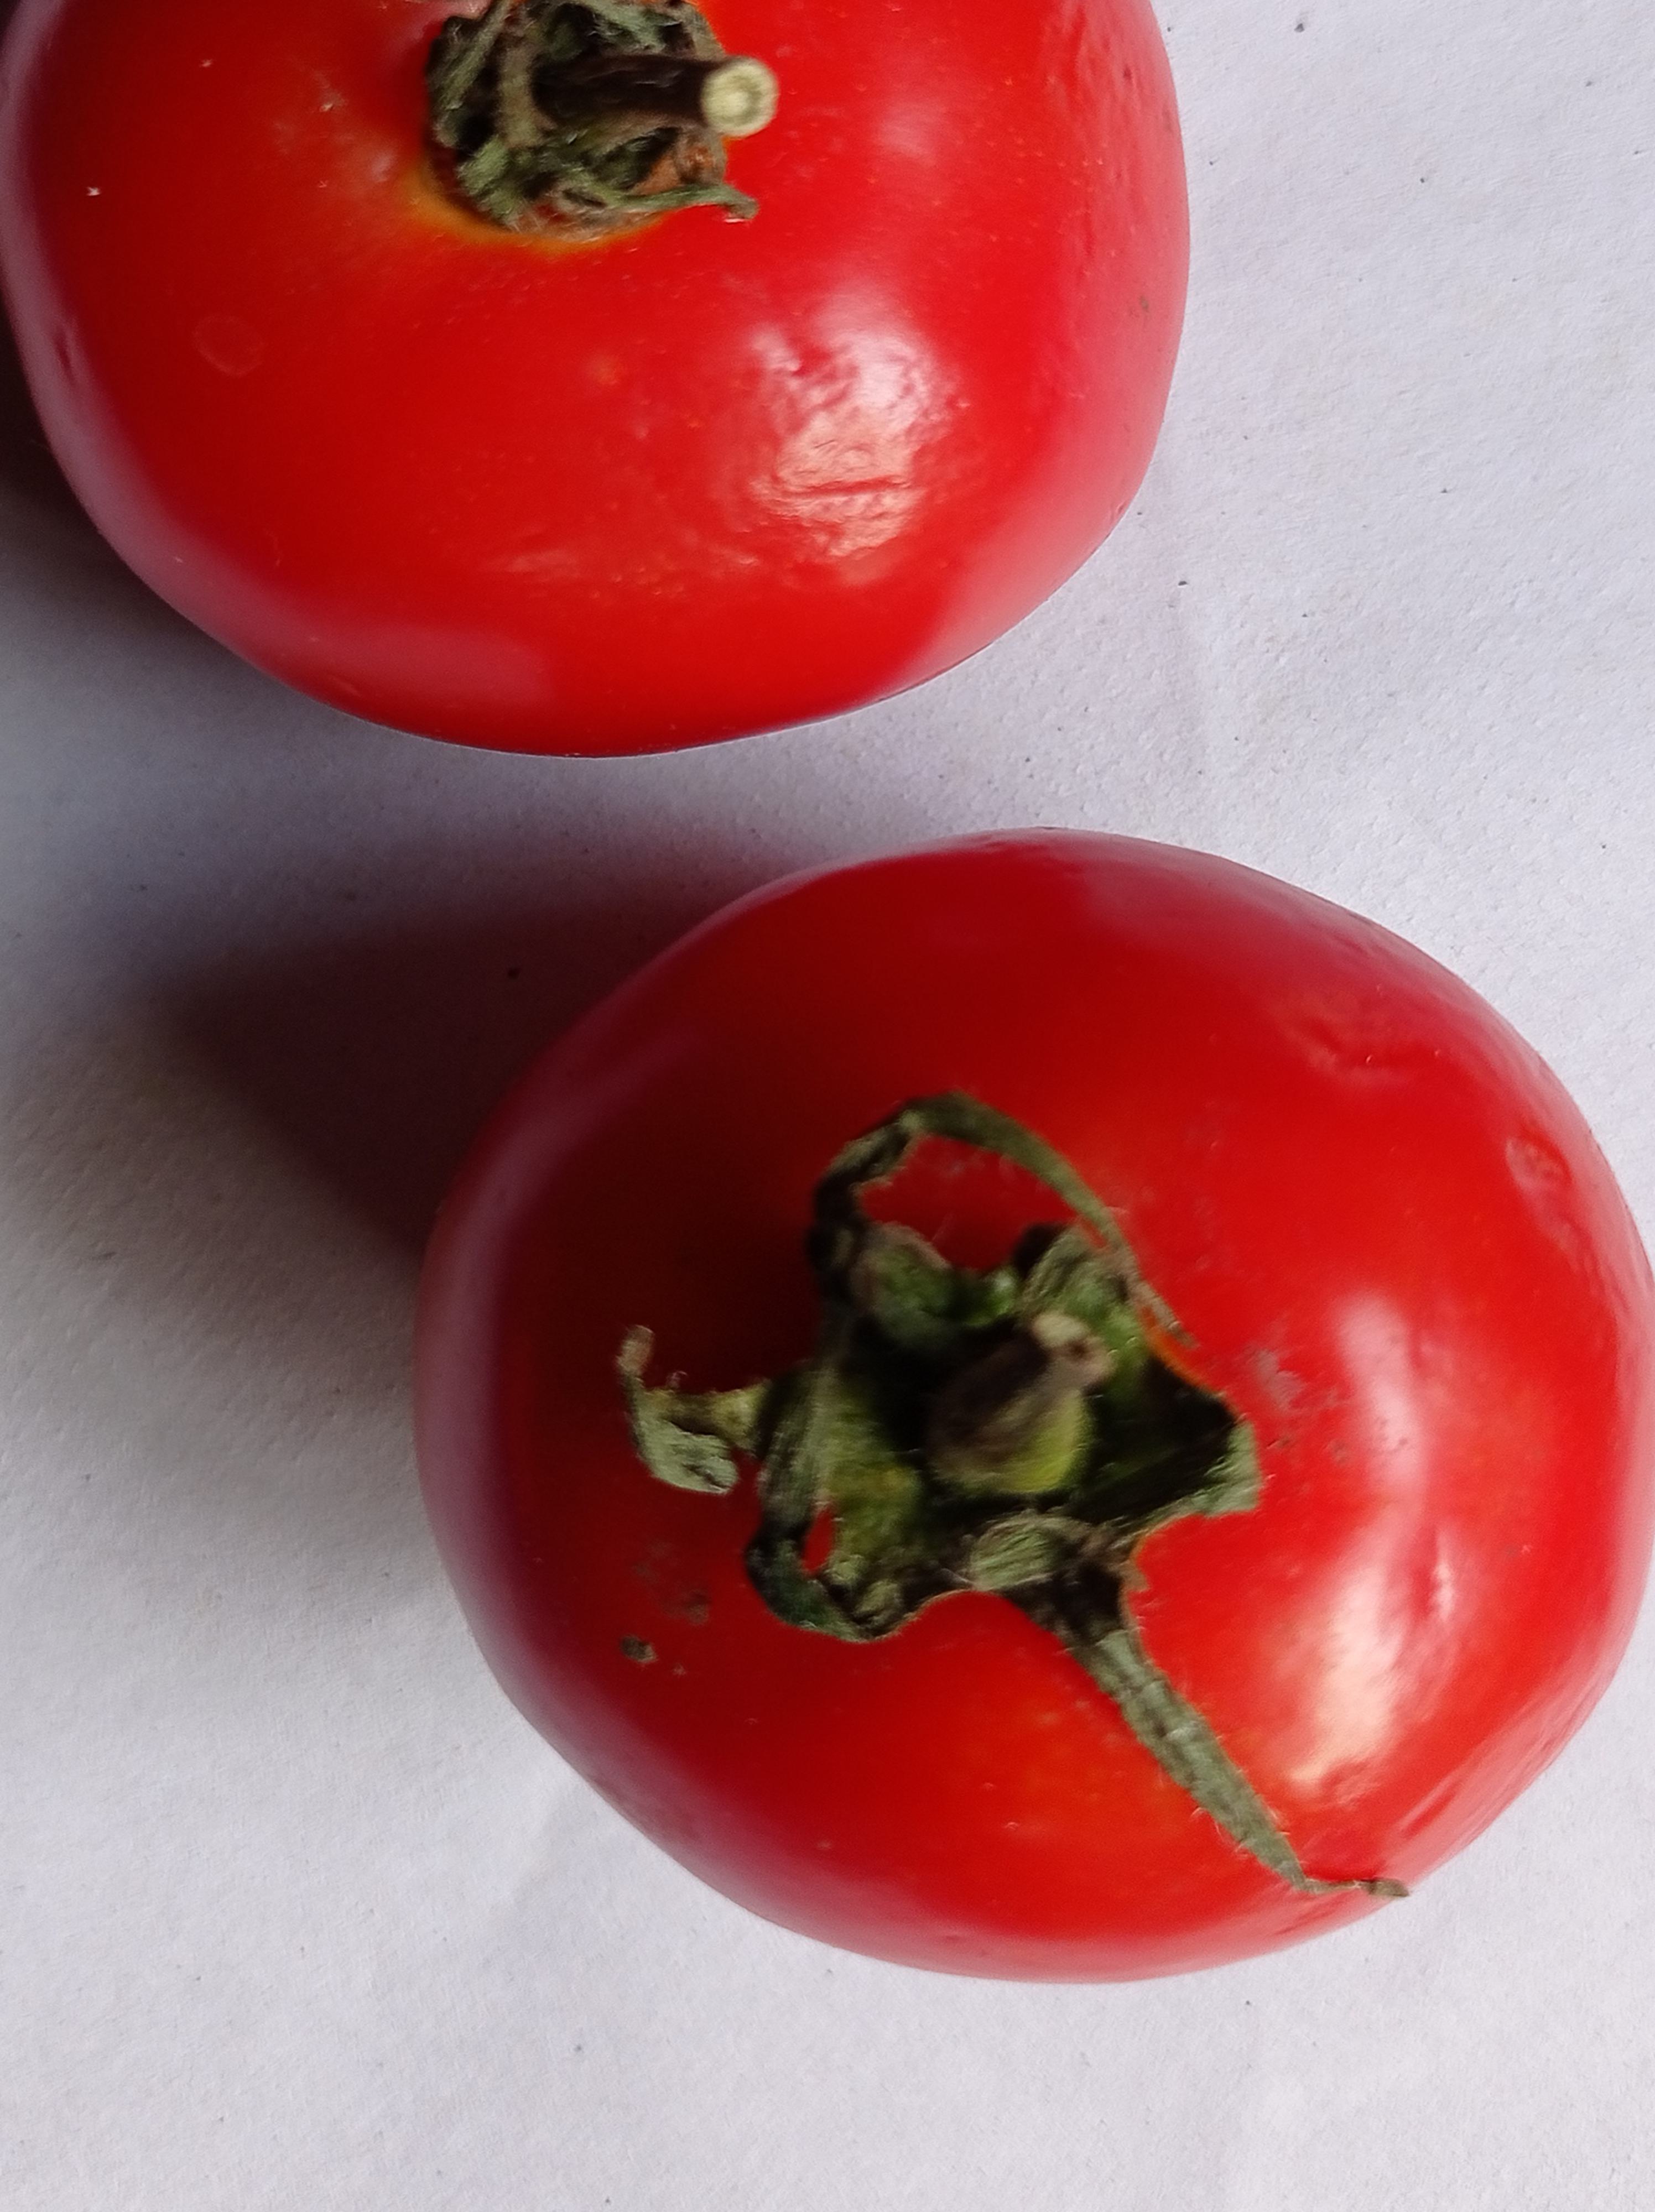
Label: Fresh